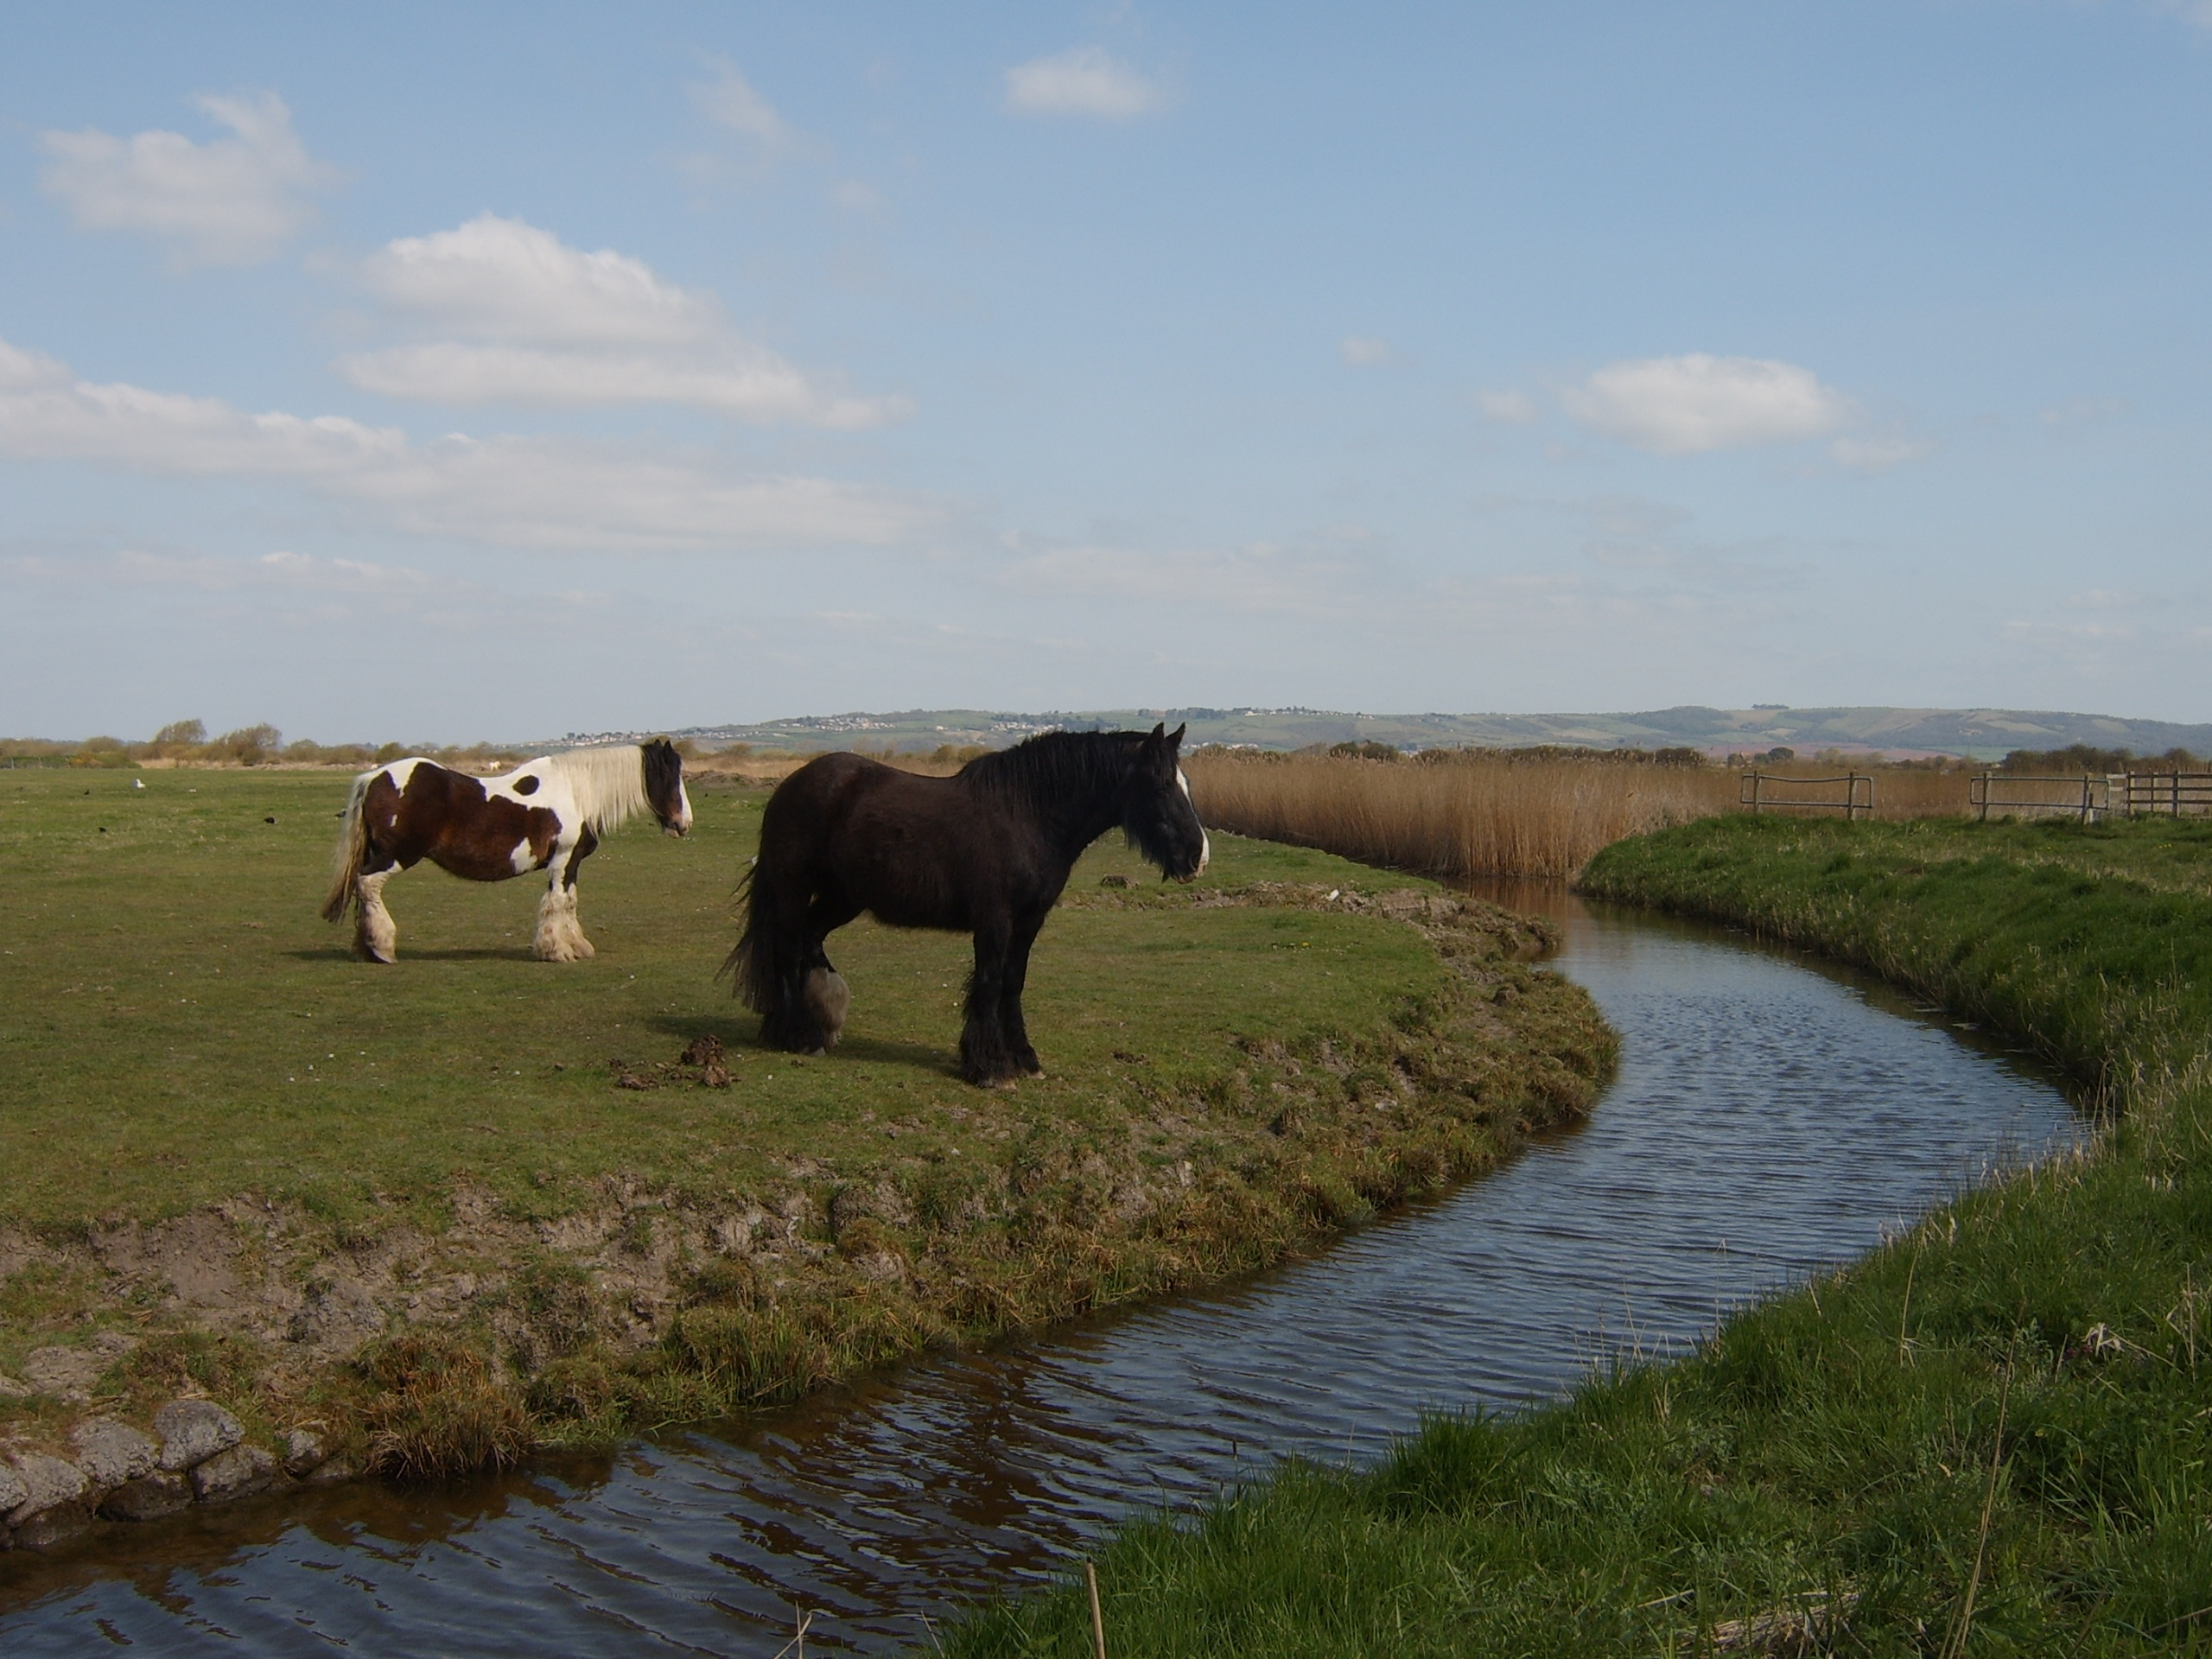
water, grass, outdoor, field, farm, meadow, adventure, summer, wildlife, stream, herd, pasture, grazing, agriculture, plain, elephant, horses, grassland, wetland, safari, ecosystem, rural area, cattle like mammal, elephants and mammoths